Edward Charles Buck

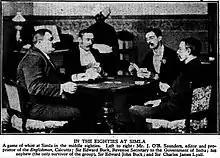
Buck (second from left) with J. O'Brien Saunders, his nephew Edward John Buck and Charles Lyall in Shimla, 1880s.

Buck joined the Bengal Civil Service and served in the agricultural department of the North-Western Provinces from 1875 to 1880 before becoming a secretary to the Revenue and Agricultural Department in 1882, succeeding Allan Octavian Hume.